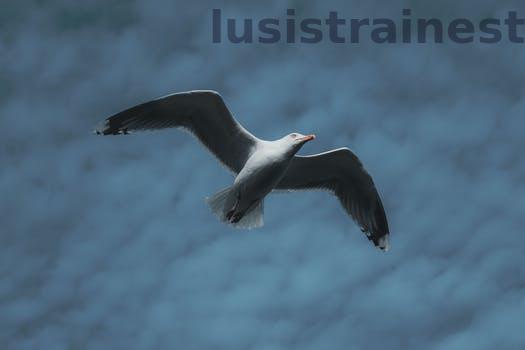
Label: Watermark